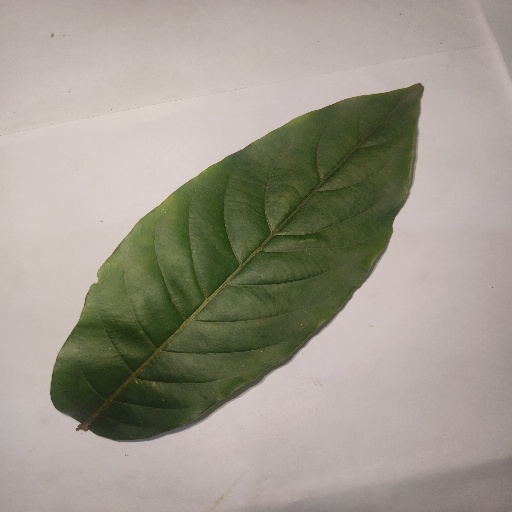
Species: HariTaki
Leaf condition: Healthy Leaf